James Lyons (admiral)

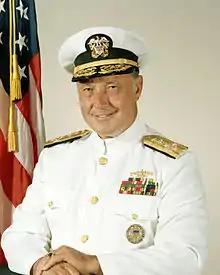

James Aloysius "Ace" Lyons Jr. (September 28, 1927 – December 12, 2018) was an admiral in the United States Navy who served as Commander, U.S. Pacific Fleet from 1985 to 1987. He later served as chairman of the Center for Security Policy's Military Committee.